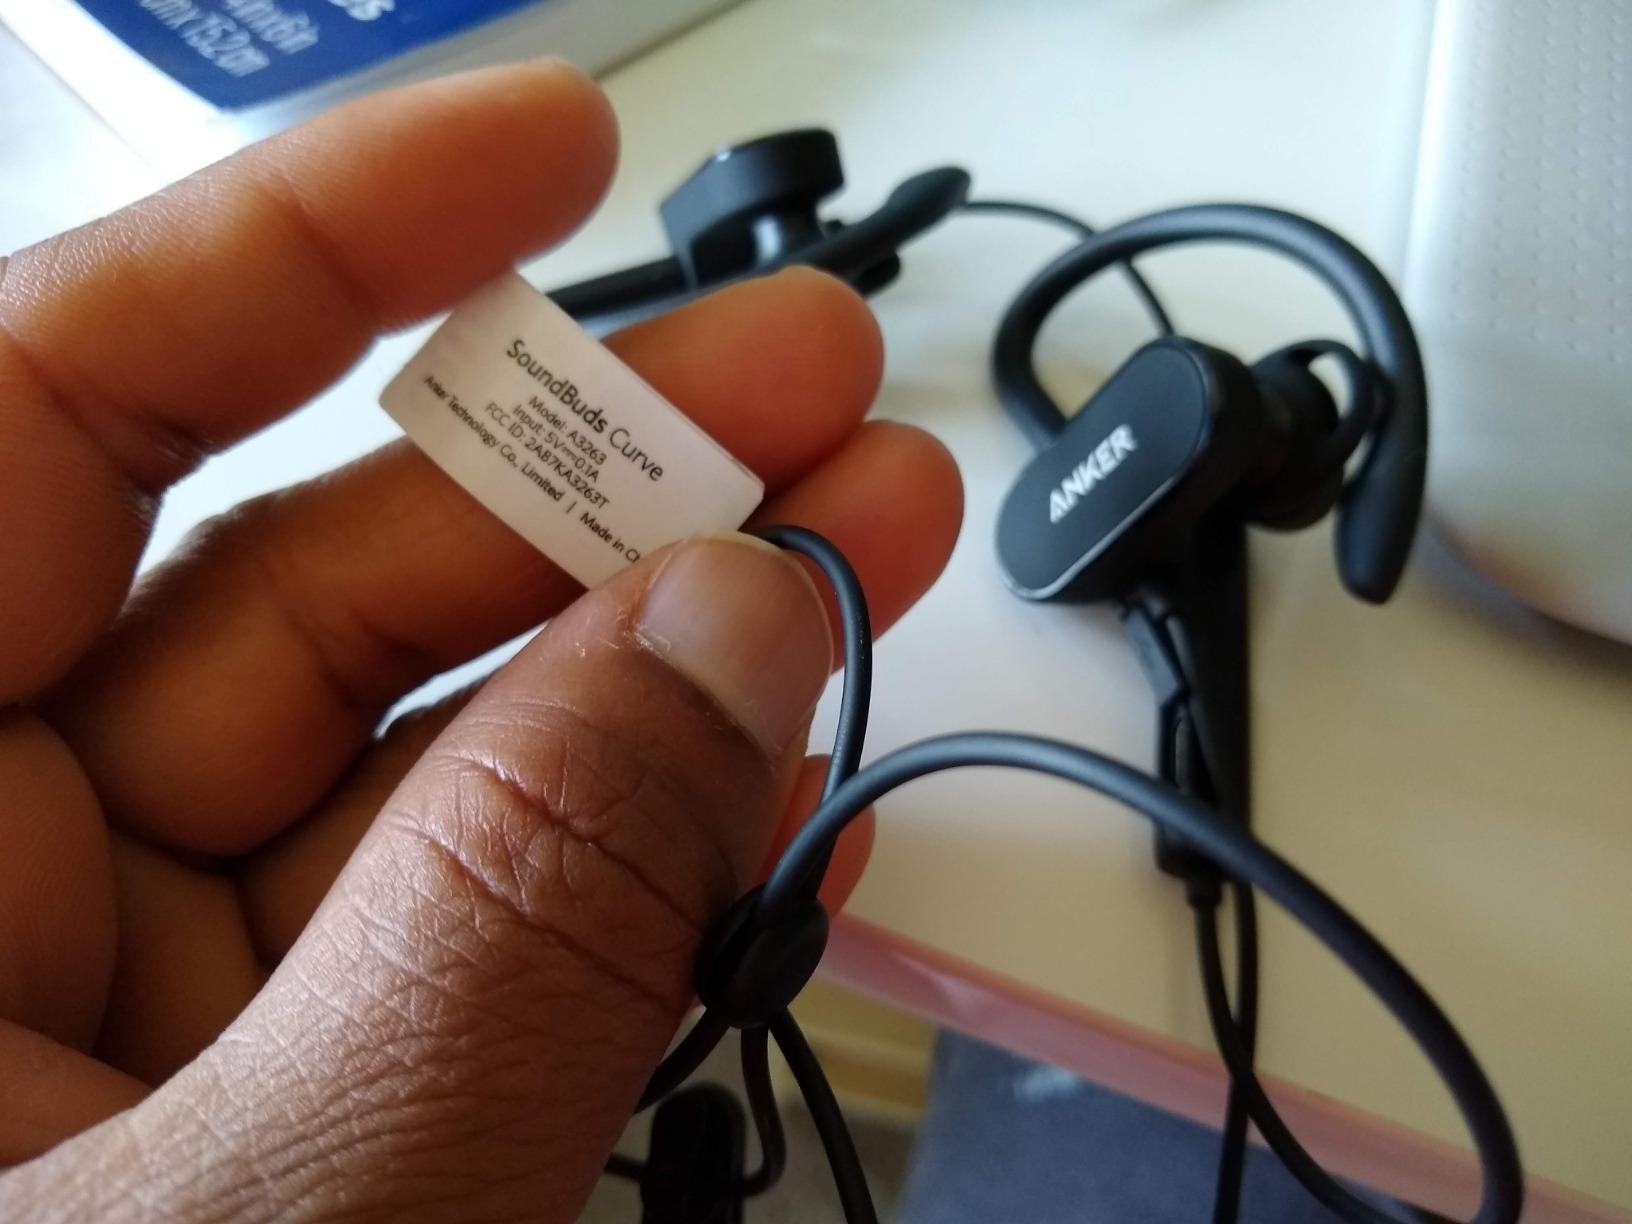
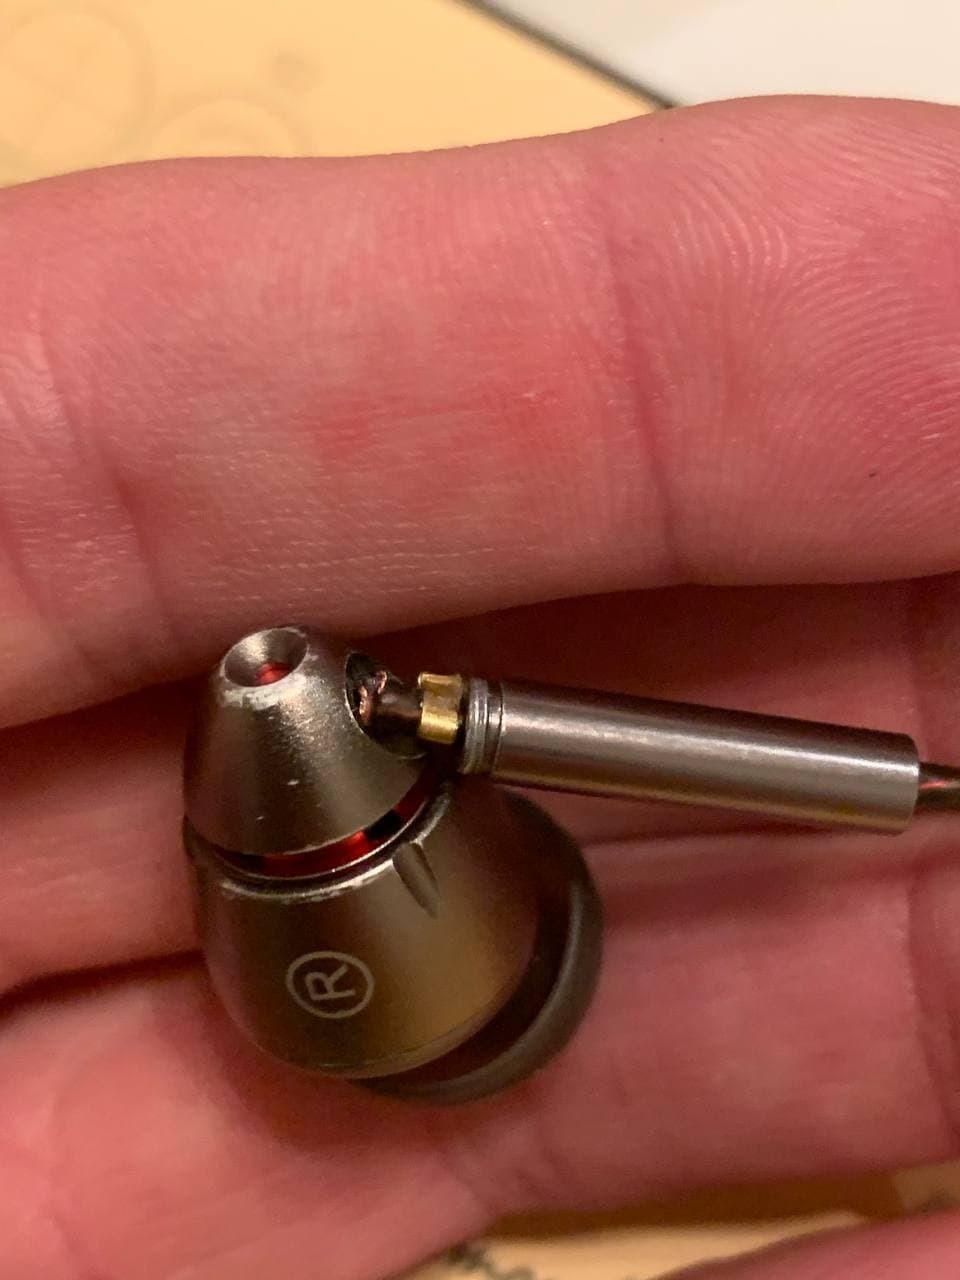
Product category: headphones
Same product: no